North Medford High School

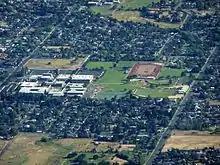
Aerial image of North Medford High School in July 2010

During the 1960s and 70s, Medford commonly put forth many state championship athletic teams in the Oregon then 3A division. However, in 1986, Medford High School was finally split into the two current high schools. Both now house around 2,000 students, similar to the number of students Medford High School collectively held in the 1970s and 1980s.